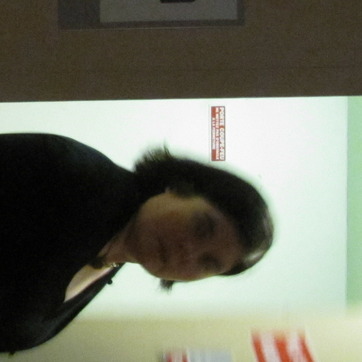
Material: hair